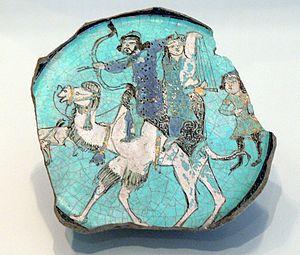
provenance: Kashan (Iran)
Saint Mesrop, dit aussi Machtots, né en l'an 362 dans le village de Hatsekats, en Taronide, près du lac de Van, en Arménie occidentale et mort le 17 février 440, à Vagharchapat, est un moine, lettré, linguiste missionnaire chrétien, traducteur de la Bible, théologien, saint de l'Église apostolique arménienne et de l'Église catholique arménienne.